St. Michael's Church in Jircháře, Prague

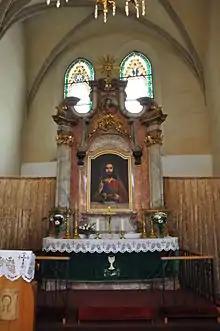
Altar

The medium nave is vaulted by two-bays cross vaults. The vaults are supported by double fluted stone ribs. Rib vaults converge on multi-lobed brackets. In the eastern part of the nave brackets are drowned in the baroque wall. The trapezoidal presbytery is connected to the nave on the east side. Its height coincides with the height of the central nave. The central nave defines a pair of Baroque arcades supported with pillars. In the middle of the nave arcades are drained massive stone pillars that seem to come from the late 14th century. Columns' tops terminate with Corinthian capitals. At the end of the 19th century's northern nave arched vaults with two cross pyriform ribs. Ribs grow from facing pyramidal consoles. The console in the middle of the north wall is a replica circa 1914. Bolts vaults are the target or circular type. Bolts adorn the coat tanners. On the northern boat continues on the east side chapel of St.Salvatora. The chapel is vaulted with placková vault with stucco mirror. Chapel corners are broken niches that culminates conches and pilasters frame. Pilasters carry peripheral cornice chapel. Above the niches in the corners are a motif stucco, crossed, laurel branches. The north nave and chapels are connected through high semicircular culminating in the arcade. The wall-pillar with leaf capitals and the entablature cover plate frame created by the nave for the connecting arcade. At the top of the arcade is located stucco cartouche with Veraikon.